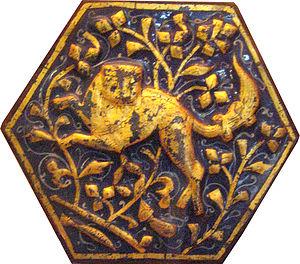
L'art de l'Iran mongol regroupe les productions artistiques du grand Iran depuis la conquête de Gengis Khan jusqu'à la conquête de Timur-i Leng, ou Tamerlan. Sont comprises dans cette appellation les productions :